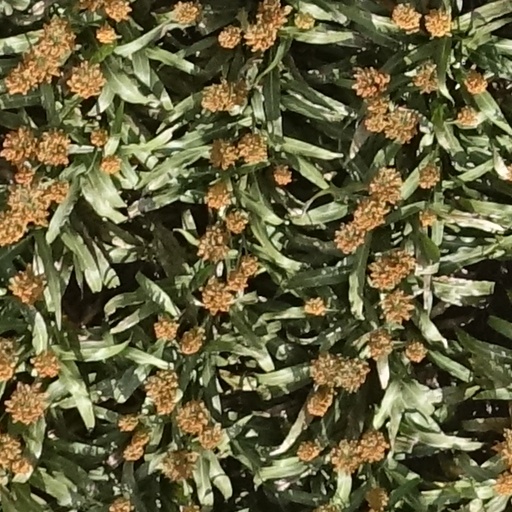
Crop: sorghum